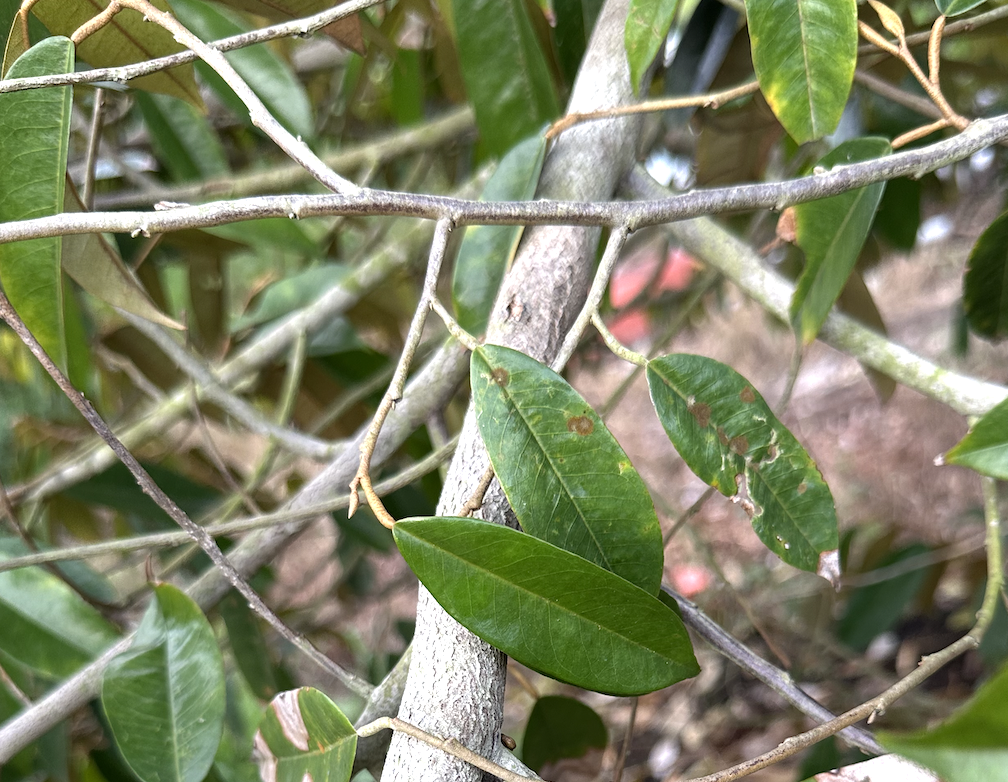
Label: pink_disease